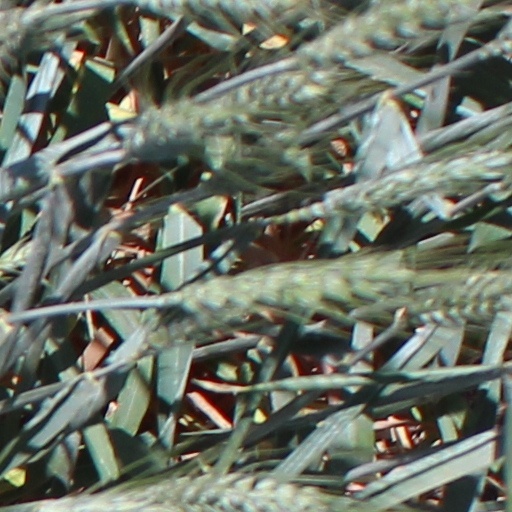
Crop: wheat